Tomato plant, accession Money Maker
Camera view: horizontal (90 deg, fisheye); turntable rotation: 90 degrees
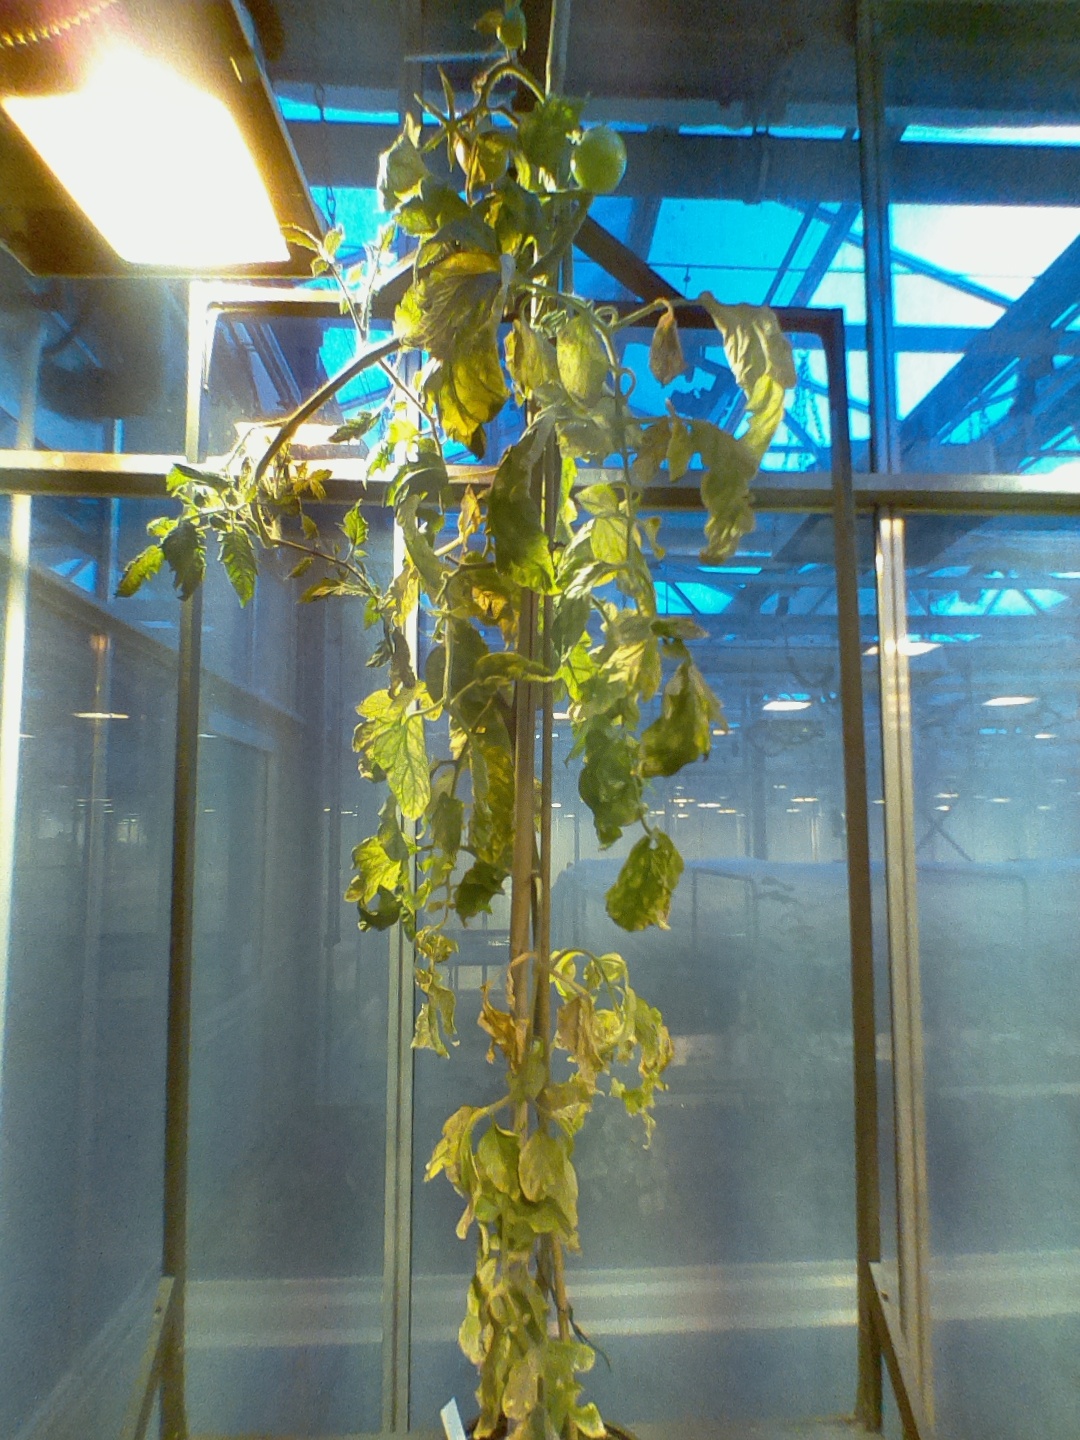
BBCH growth stage 79: 90% -100% of final fruit size